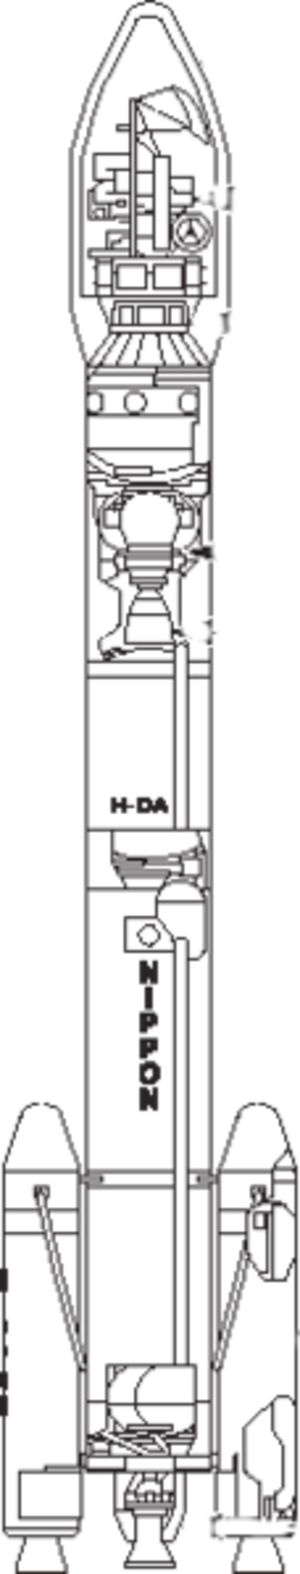
JAXA / Løfteraketter
H-2A-løfteraket
JAXA er en forkortelse for Japan Aerospace eXploration Agency og det er Japans rumforskningsorganisation.